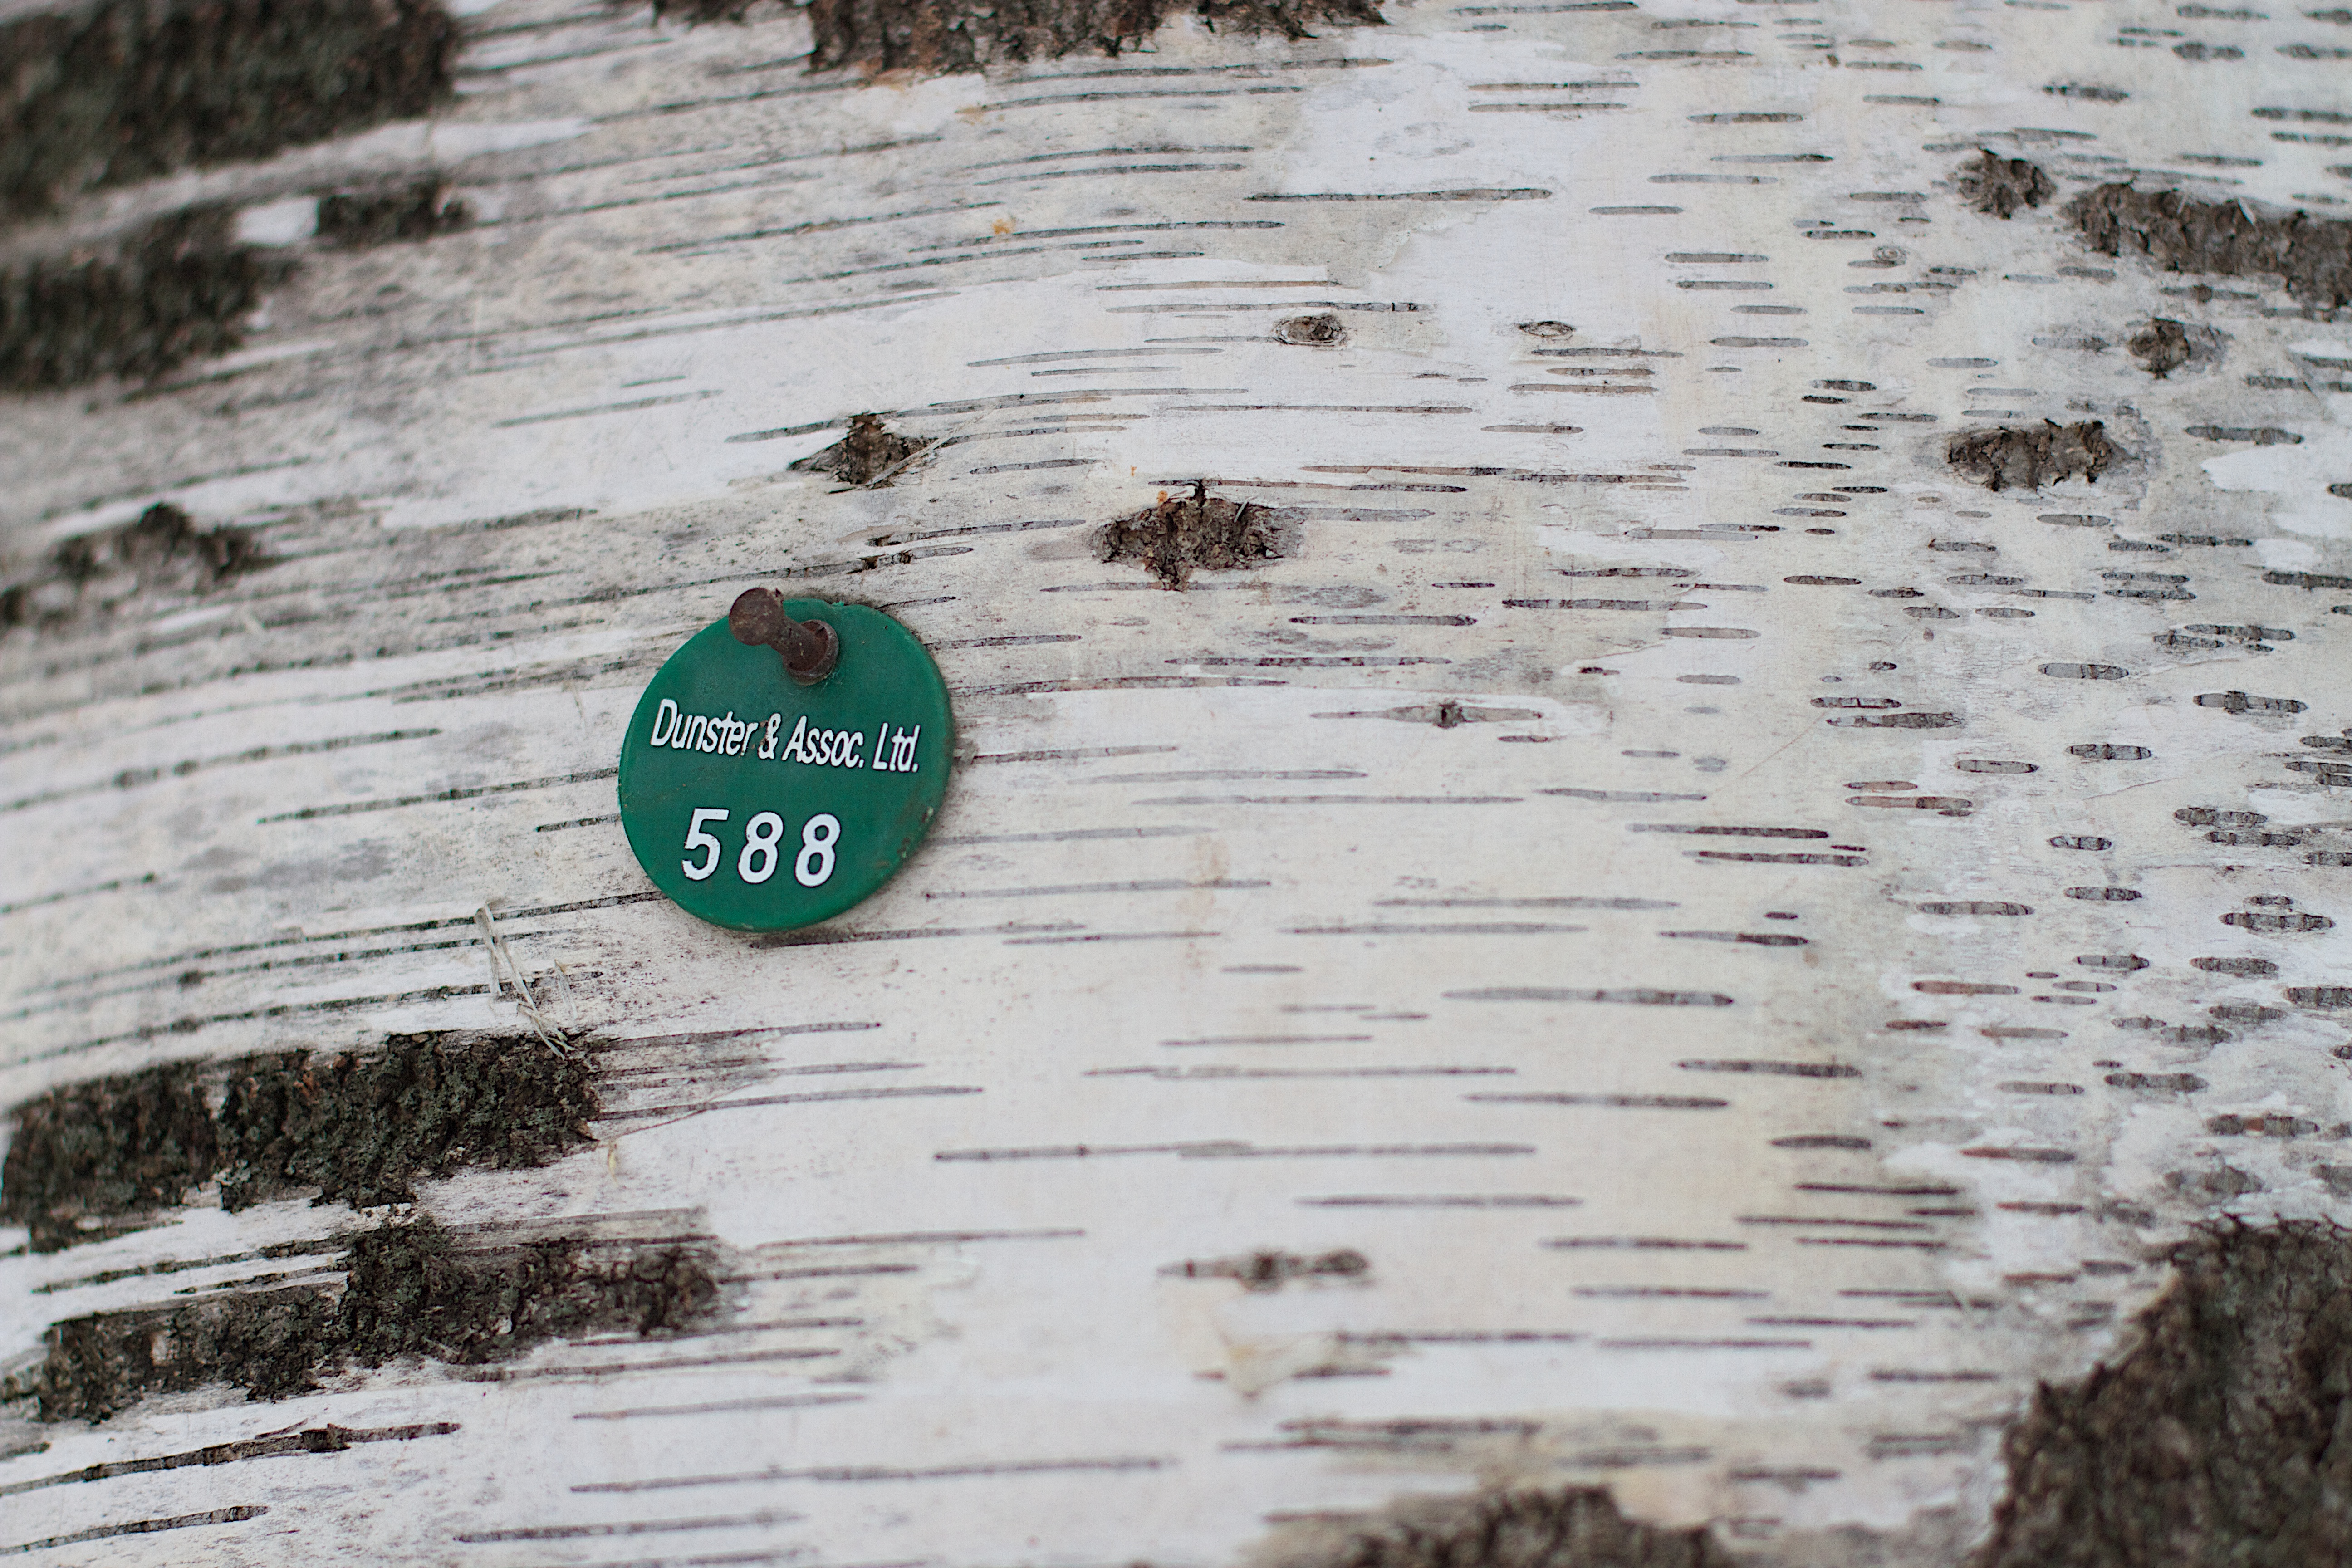
tree, snow, winter, wood, soil, geology, tag